Murun Buchstansangur

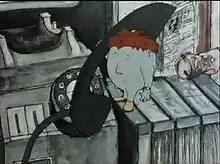
Murun Buchstansangur

Murun Buchstansangur is a series of animated shorts produced by Bevanfield Films for the TV station Channel 4 in the United Kingdom. It comprised fifty-three episodes; each was written, directed and narrated by Timothy Forder.